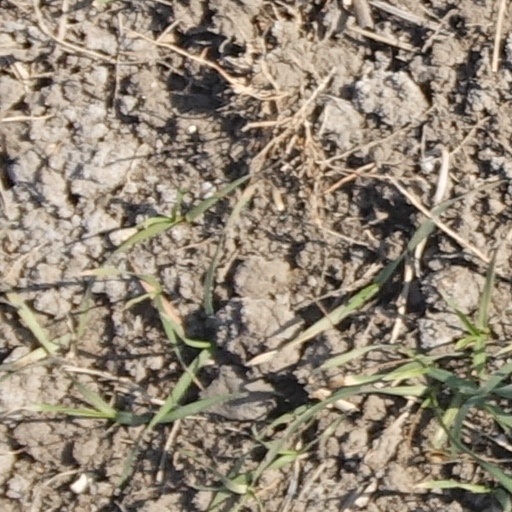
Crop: wheat